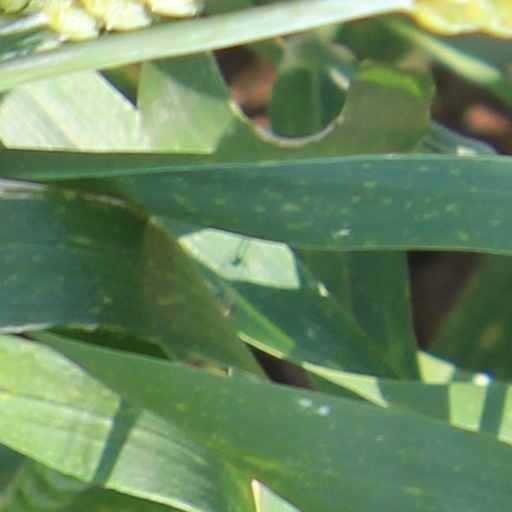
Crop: wheat